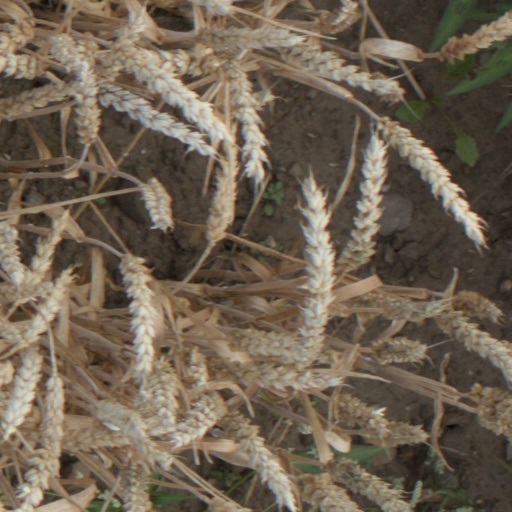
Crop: wheat